Ike Willis

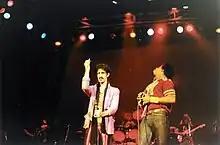
Willis and Zappa in 1980

Willis met Zappa during a 1977 concert at his school, Washington University in St. Louis, his hometown. "Black Napkins," a track from the 1976 album "Zoot Allures", was one of the first Zappa songs that made a deep impression on the singer.